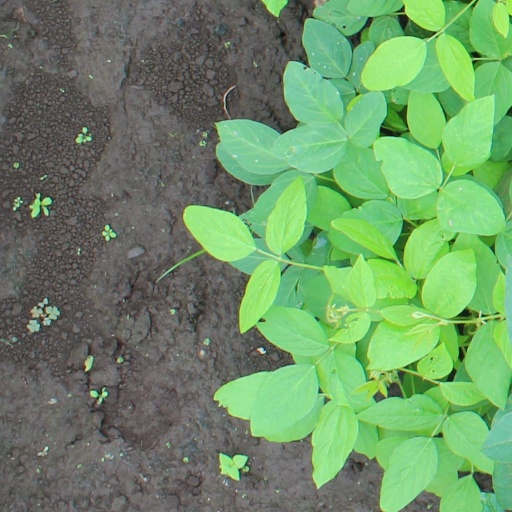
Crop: soybean